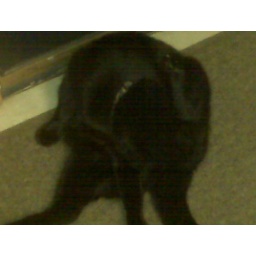
Photo: check out our etiquette cat in the kitchen